Anne Marie Louise d'Orléans, Duchess of Montpensier

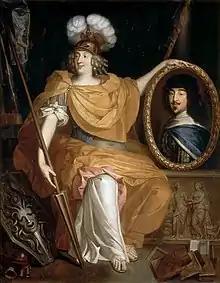
Mademoiselle as Minerva holding a portrait of her father, by Pierre Bourguignon (Musée de Versailles)

Mademoiselle was very close to her father Gaston, Duke of Orléans. Gaston was involved in multiple conspiracies against Louis XIII and his chief advisor Cardinal Richelieu, and generally on bad terms with the court. When Gaston fell in love with Marguerite of Lorraine, Louis XIII refused to give his brother permission to marry— France and Lorraine were enemies, and a prince of the blood and heir to the throne was not legally allowed to marry without the king's permission. Nonetheless, Gaston secretly married Marguerite in January 1632. When Louis found out, he had the marriage annulled and the couple exiled from court.